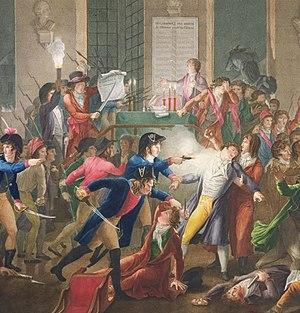
Charles-André Merda dit Méda, est un général de la Révolution française et du Premier Empire.
Georges Auguste Couthon, également connu sous le nom d’Aristide Couthon, est un avocat, homme politique et révolutionnaire français, né le 22 décembre 1755 à Orcet, guillotiné le 28 juillet 1794, place de la Révolution, à Paris.
César Marie, marquis de Talaru et de Chalmazel, comte de Chamarande appartient à une très vieille famille noble du comté de Forez. En mai 1748, il est fait brigadier des armées du roi, puis devient gouverneur de Strasbourg et Phalsbourg en juillet 1756, avant de participer à l'expédition de Minorque, la première bataille navale de la guerre de Sept Ans. Après la victoire française, il est nommé commandement en second de l'île. Minorque ne sera rendu à la Grande-Bretagne que lors du traité de Paris, en échange de la restitution des Antilles françaises et de Belle-Île.